Urs

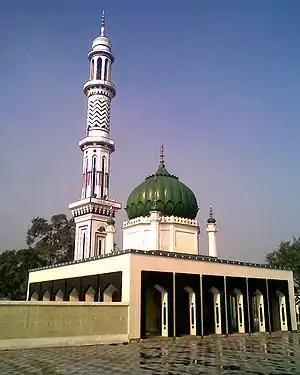
Urs of Islamic Naqshbandi saints of Allo Mahar is celebrated on 23 March every year

Urs (from "‘Urs") or Urus (literal meaning wedding), is the death anniversary of a Sufi saint, usually held at the saint's dargah (shrine or tomb). In most Sufi orders such as Naqshbandiyyah, Suhrawardiyya, Chishtiyya, Qadiriyya, etc. the concept of Urs exists and is celebrated with enthusiasm. The devotees refer to their saints as lovers of God, the beloved.